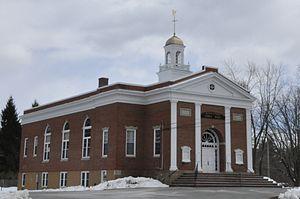
Kingston est une ville du comté de Rockingham dans l'État du New Hampshire, aux États-Unis.